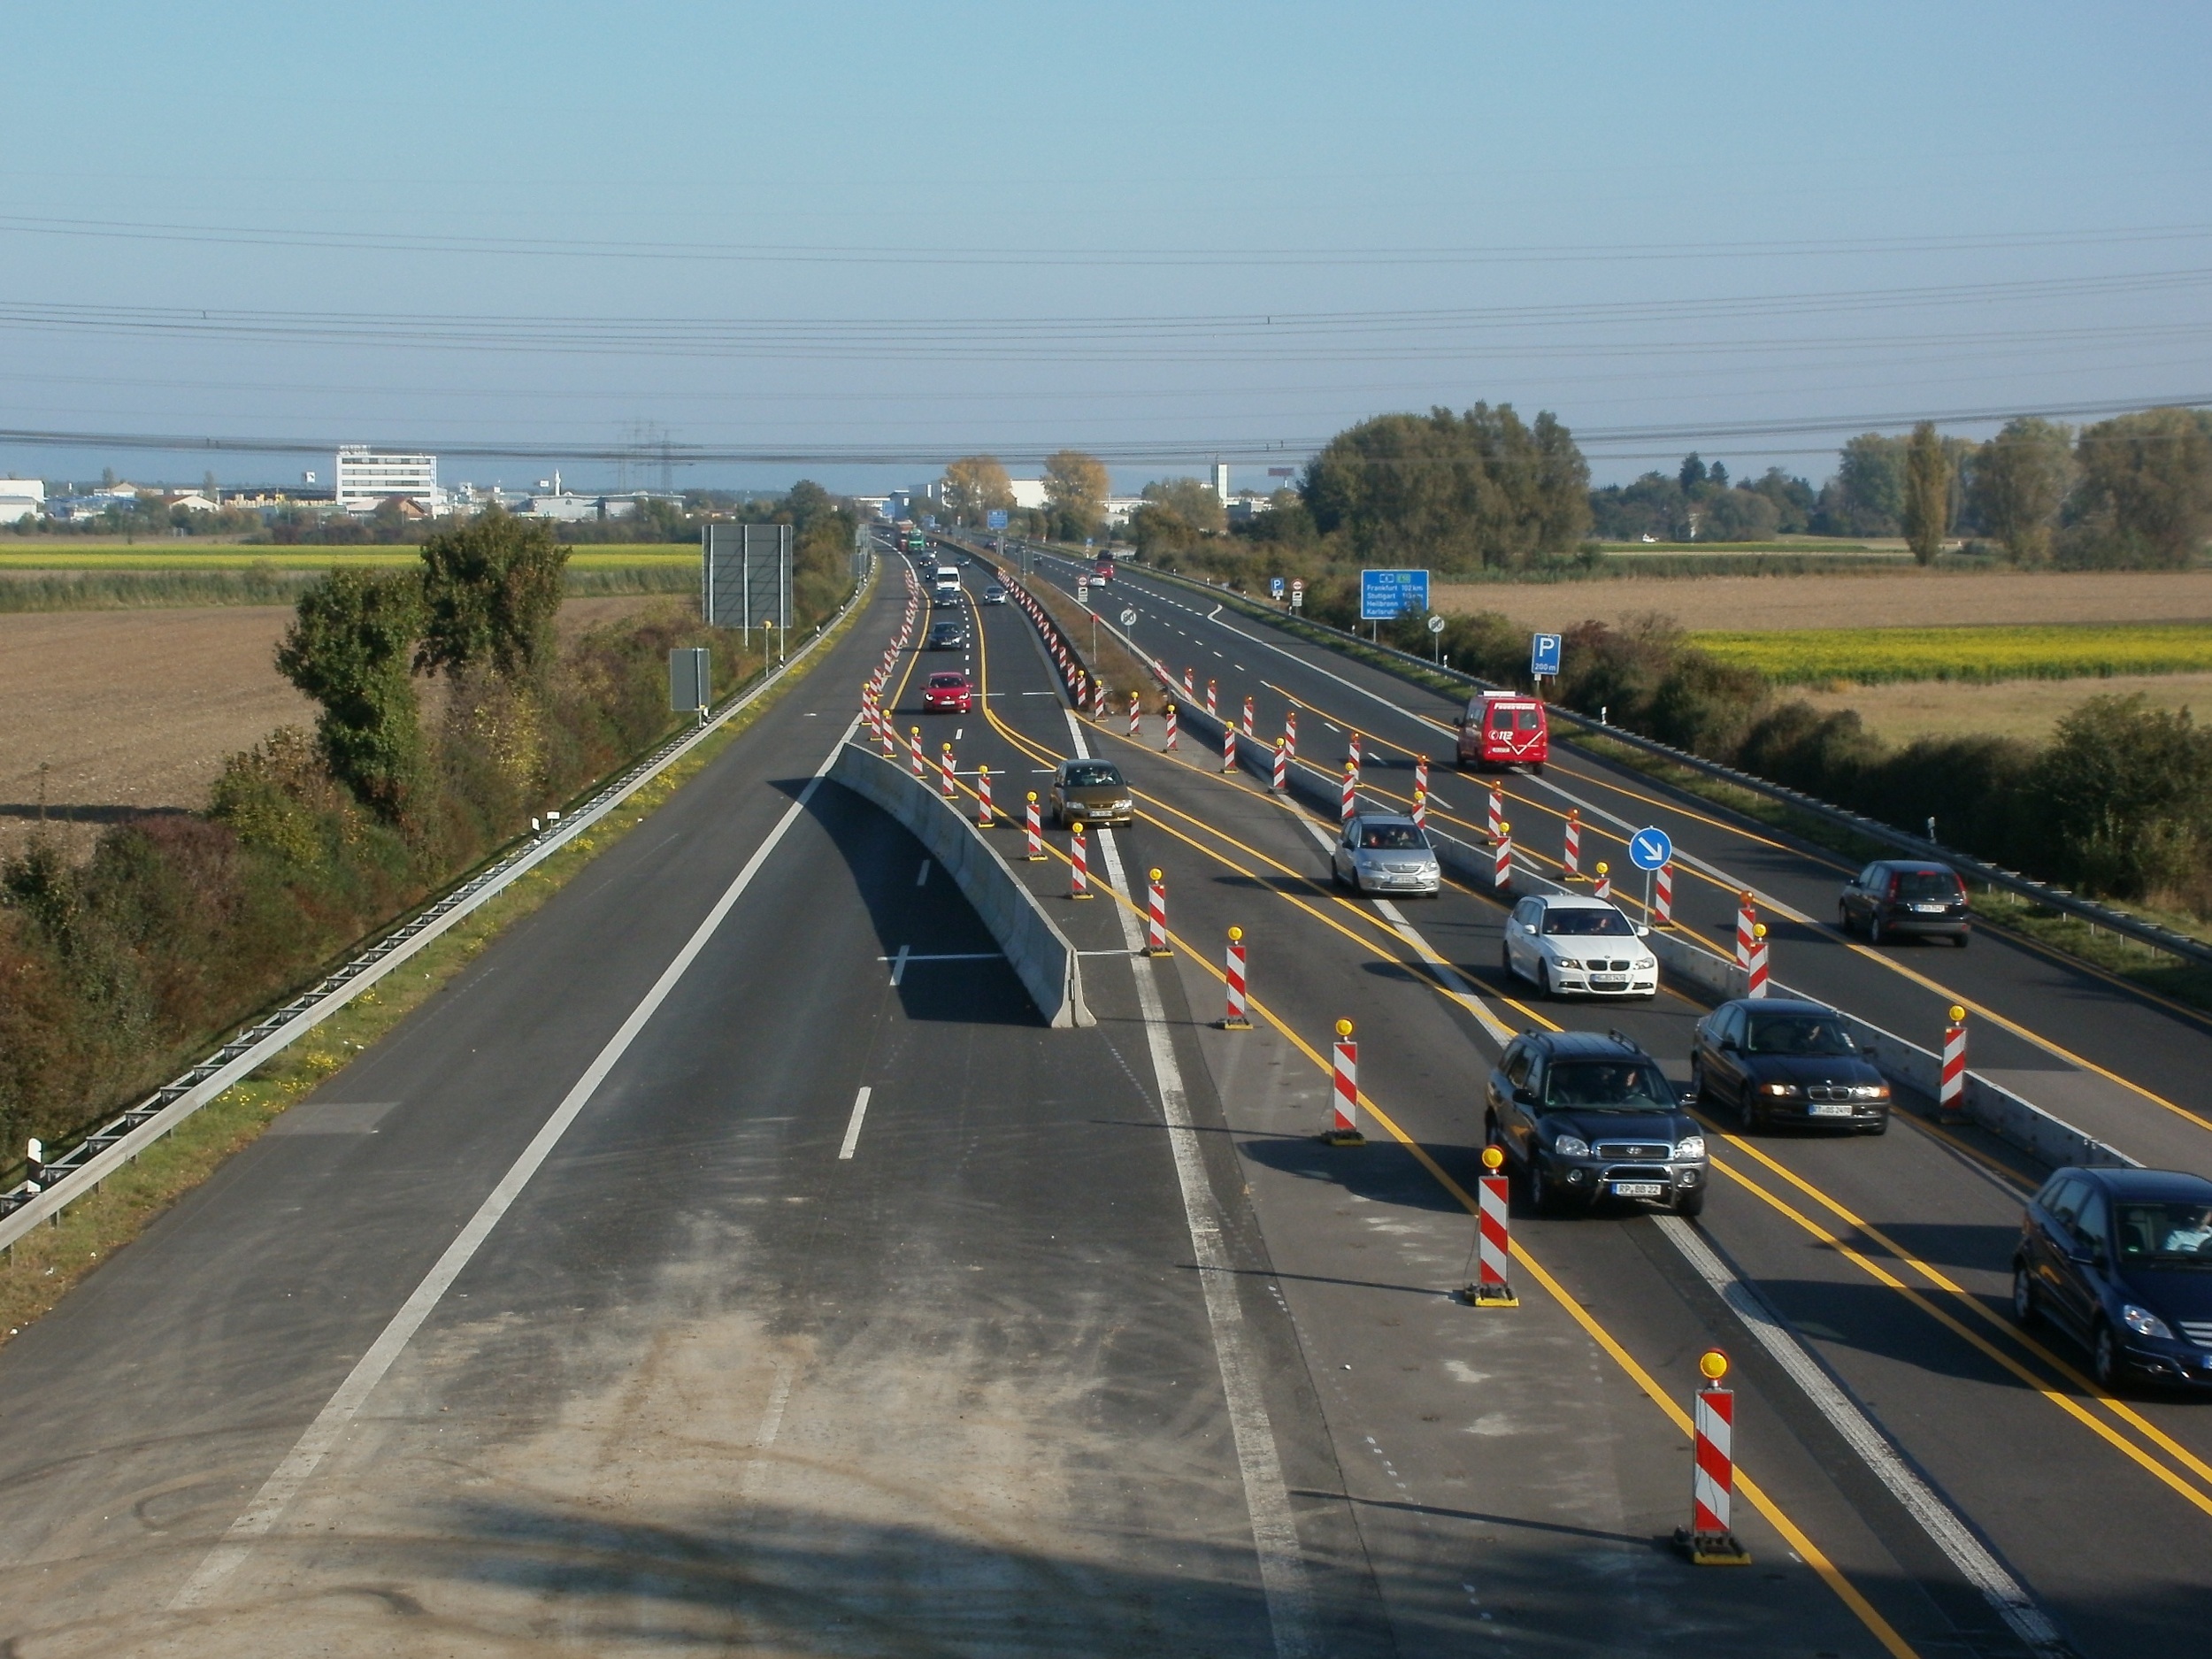
work, road, bridge, traffic, street, highway, driving, overpass, asphalt, pavement, freeway, transport, construction, repair, vehicle, lane, infrastructure, cars, germany, race track, roadworks, autobahn, road surface, renewal, nonbuilding structure, controlled access highway